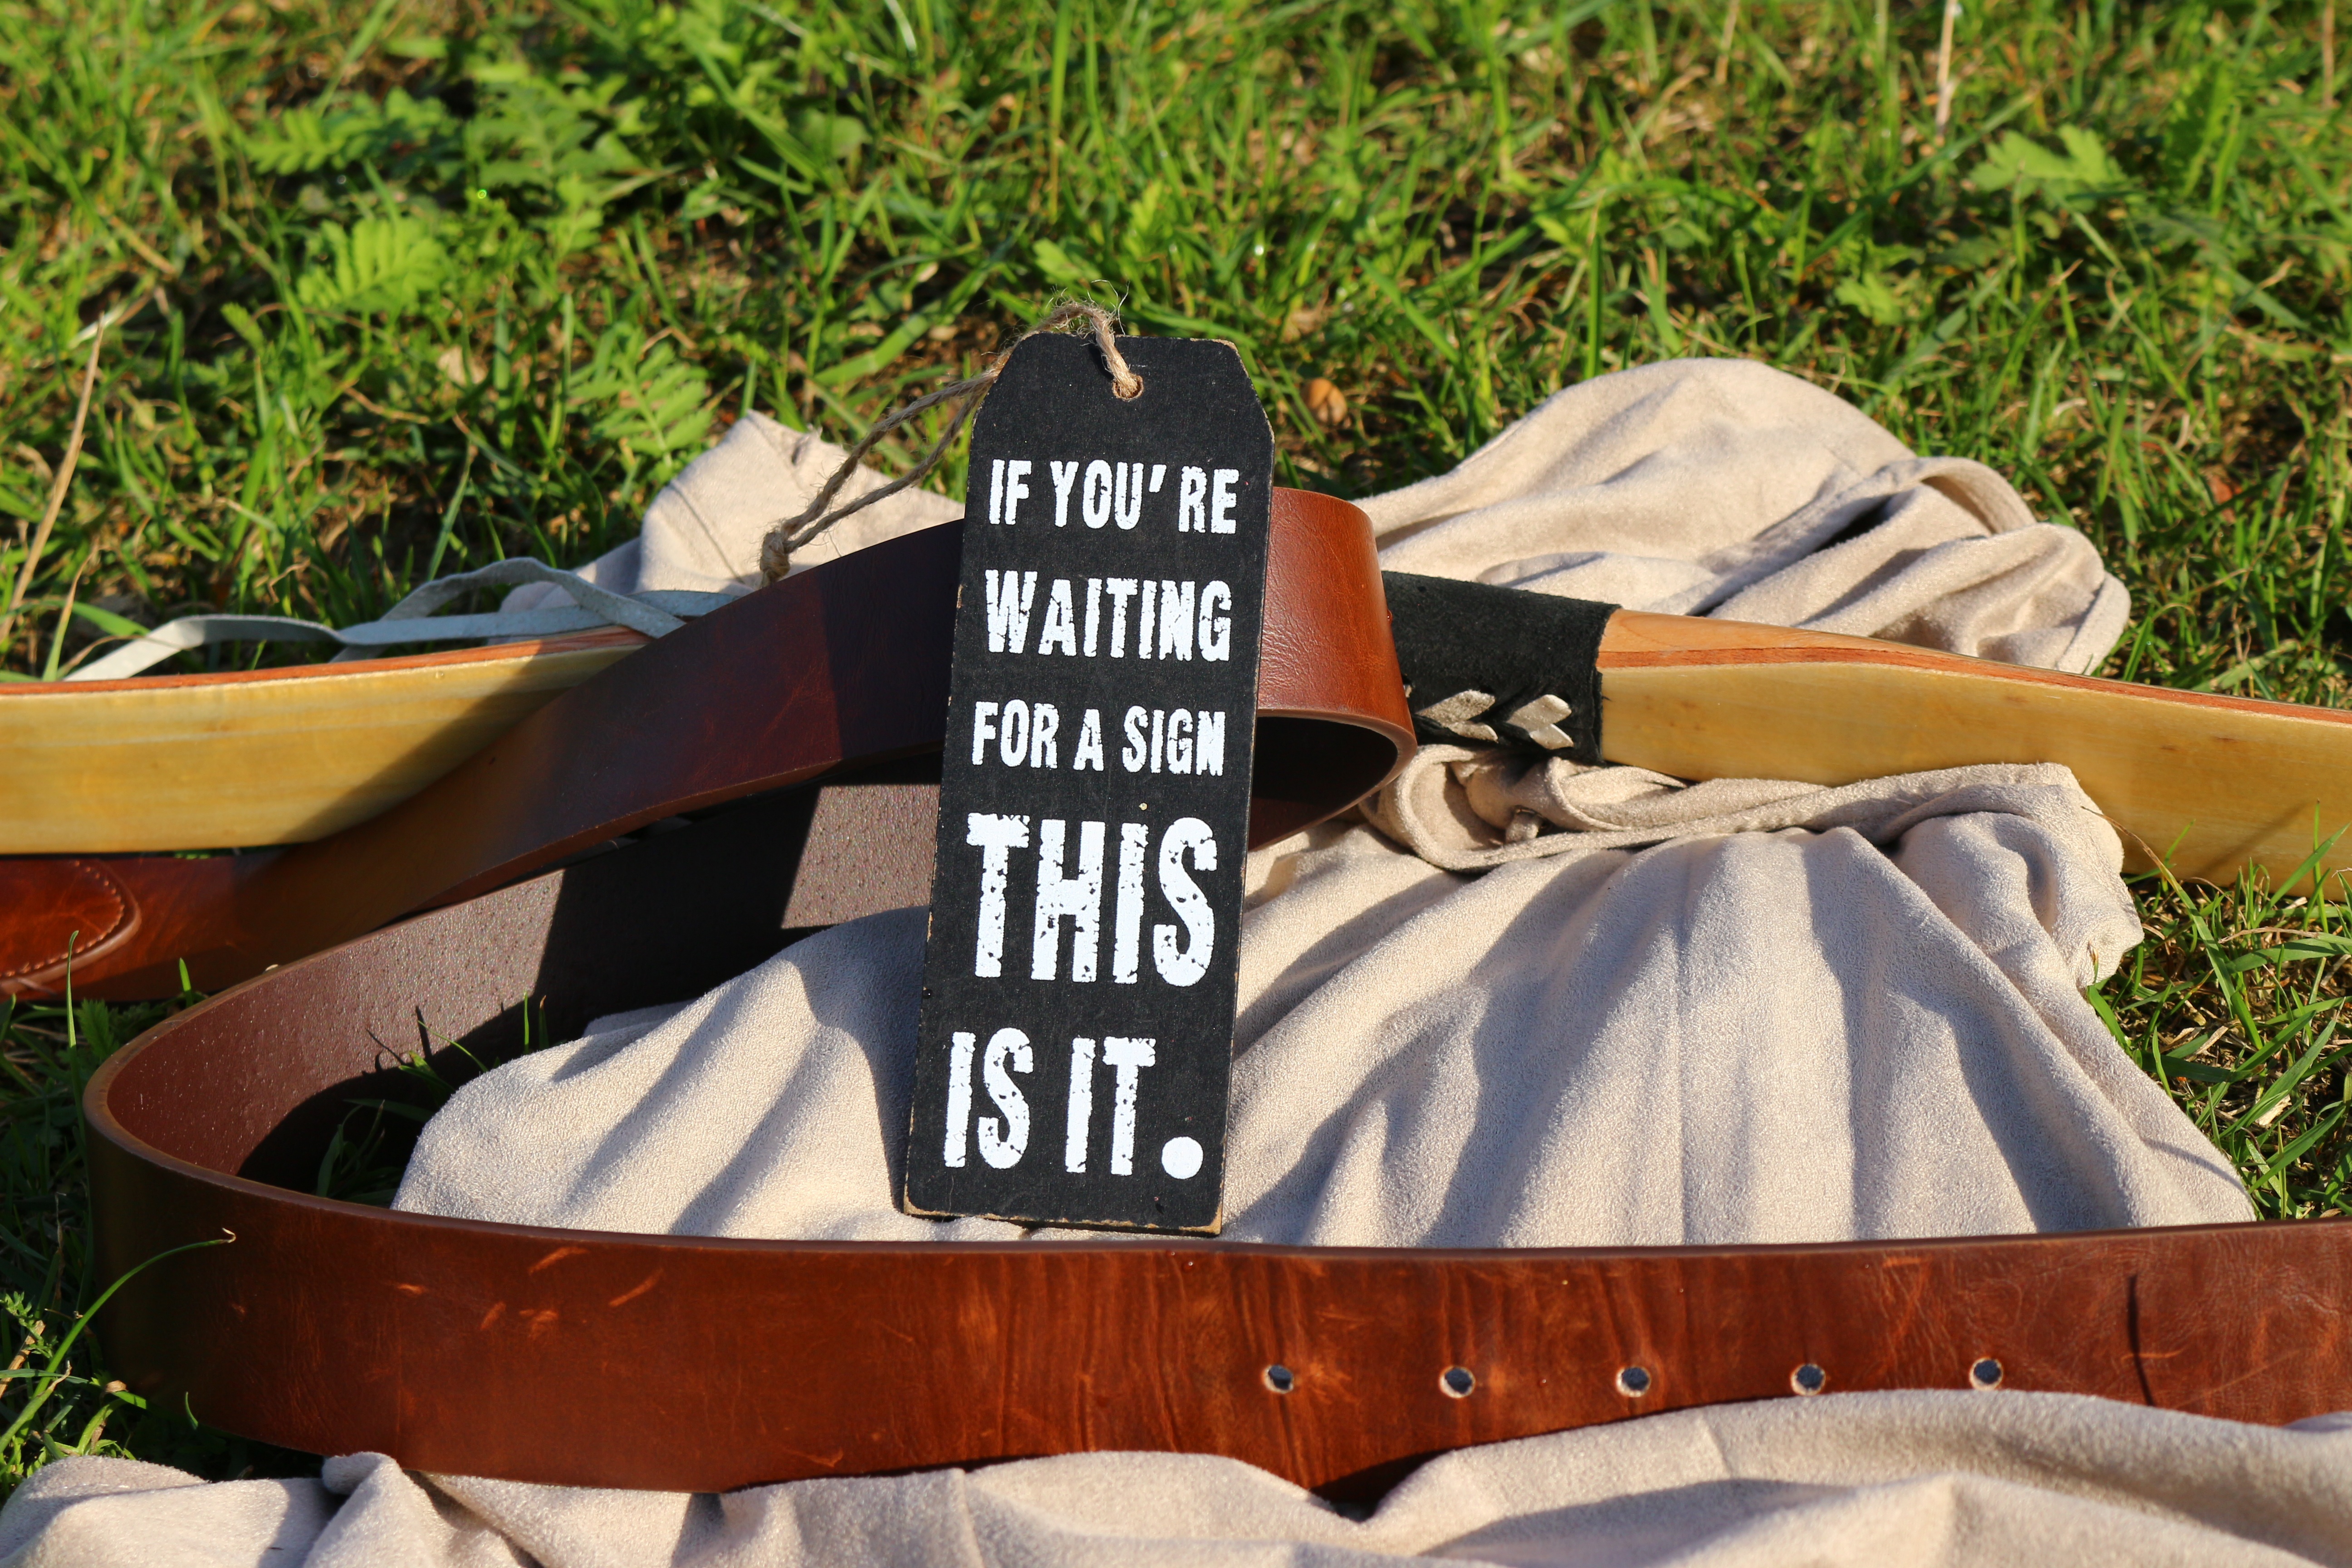
tree, grass, shoe, plant, leather, recreation, arch, symbol, fight, motto, shield, middle ages, wooden sign